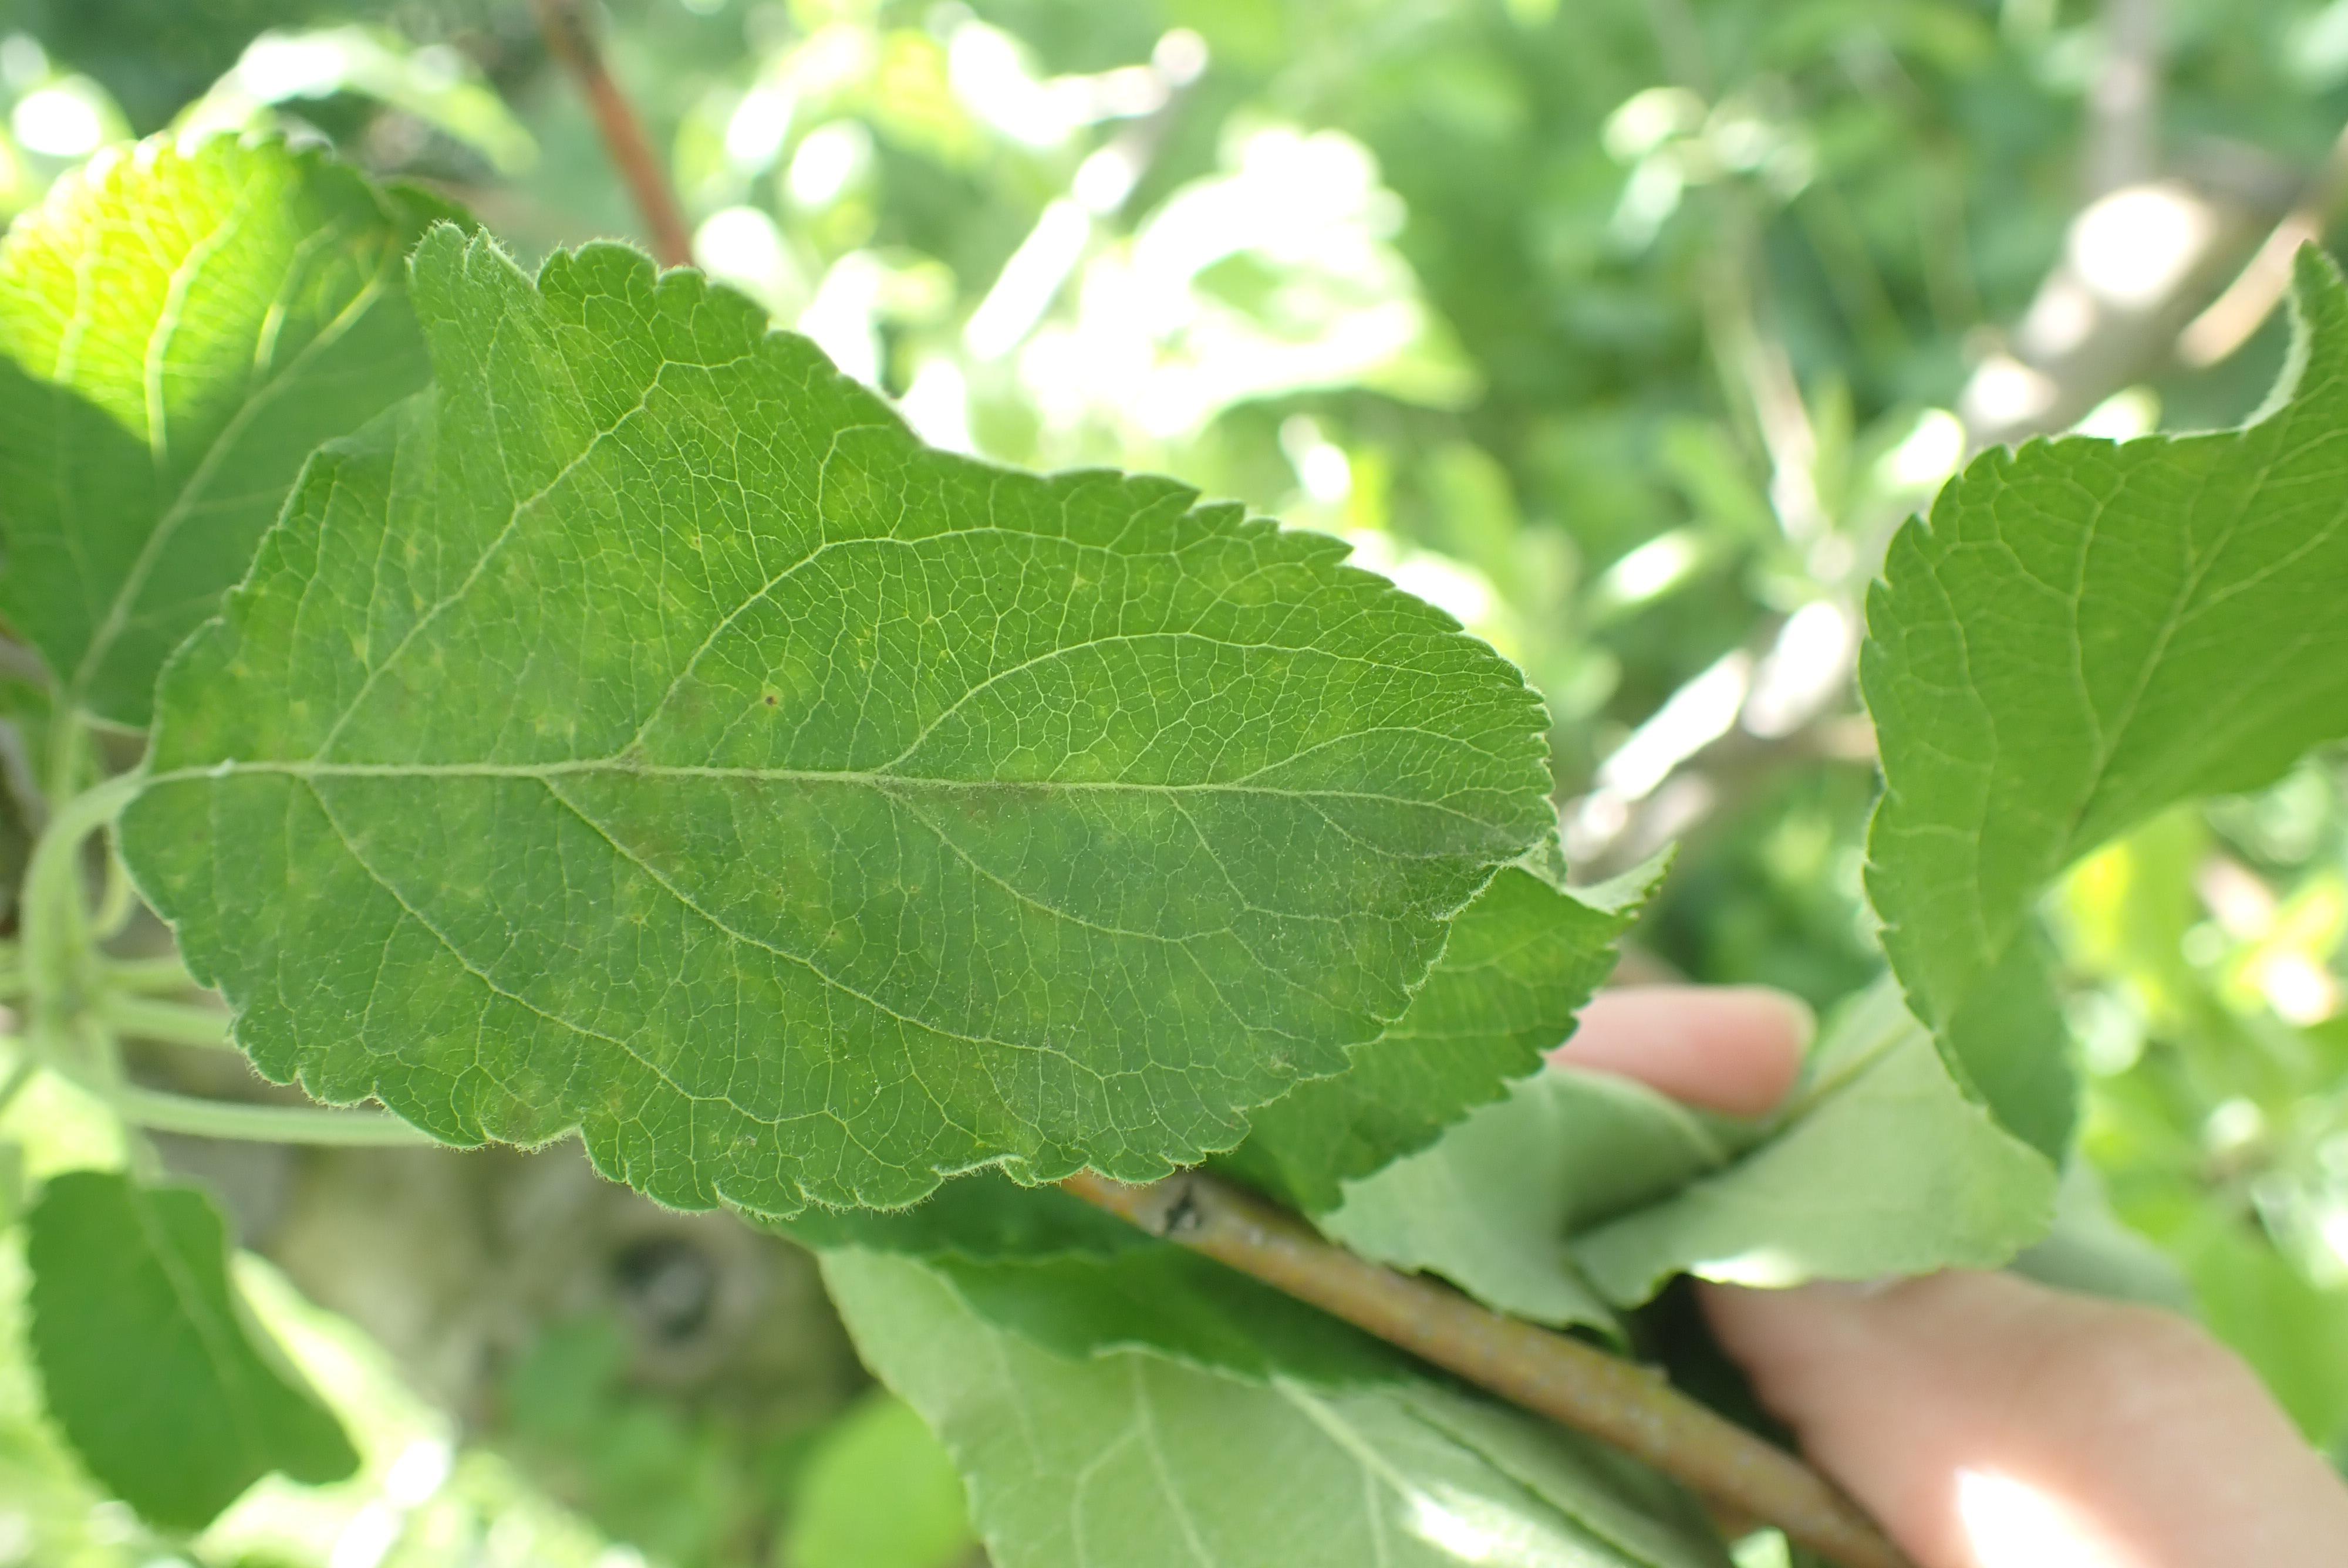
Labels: scab